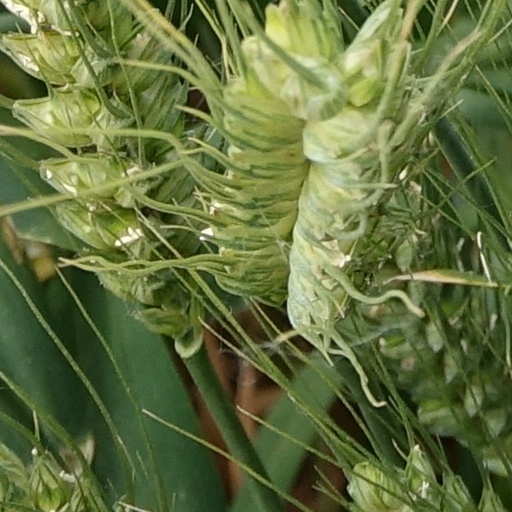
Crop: wheat